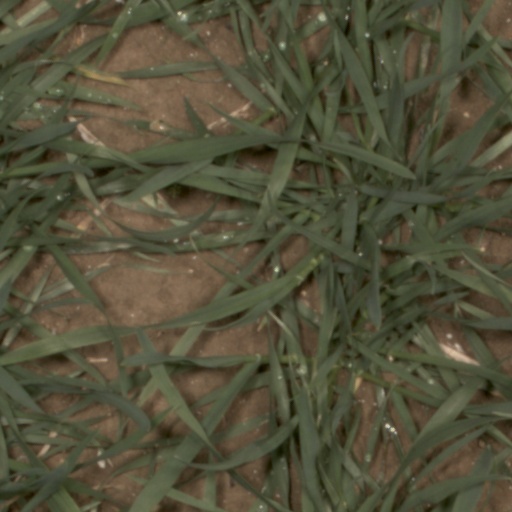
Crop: wheat